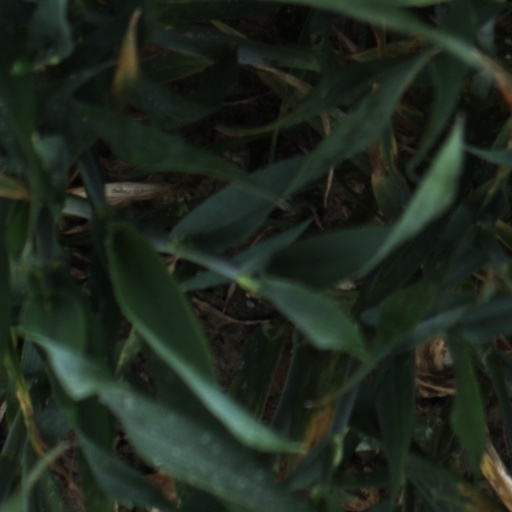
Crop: wheat